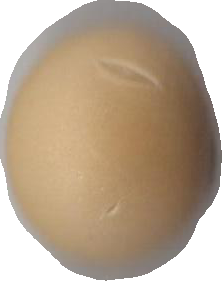
Variety: Grobogan